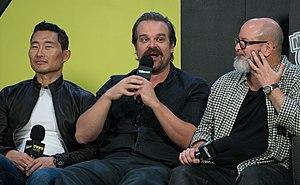
Hellboy est un film fantastique américain réalisé par Neil Marshall, sorti en 2019. Il s'agit du 3ᵉ film adapté du personnage de comics Hellboy créé par Mike Mignola, après Hellboy et Hellboy 2 : Les Légions d'or maudites réalisés par Guillermo del Toro. Il s'agit d'un reboot, il ne prend donc pas en considération les deux précédents films.